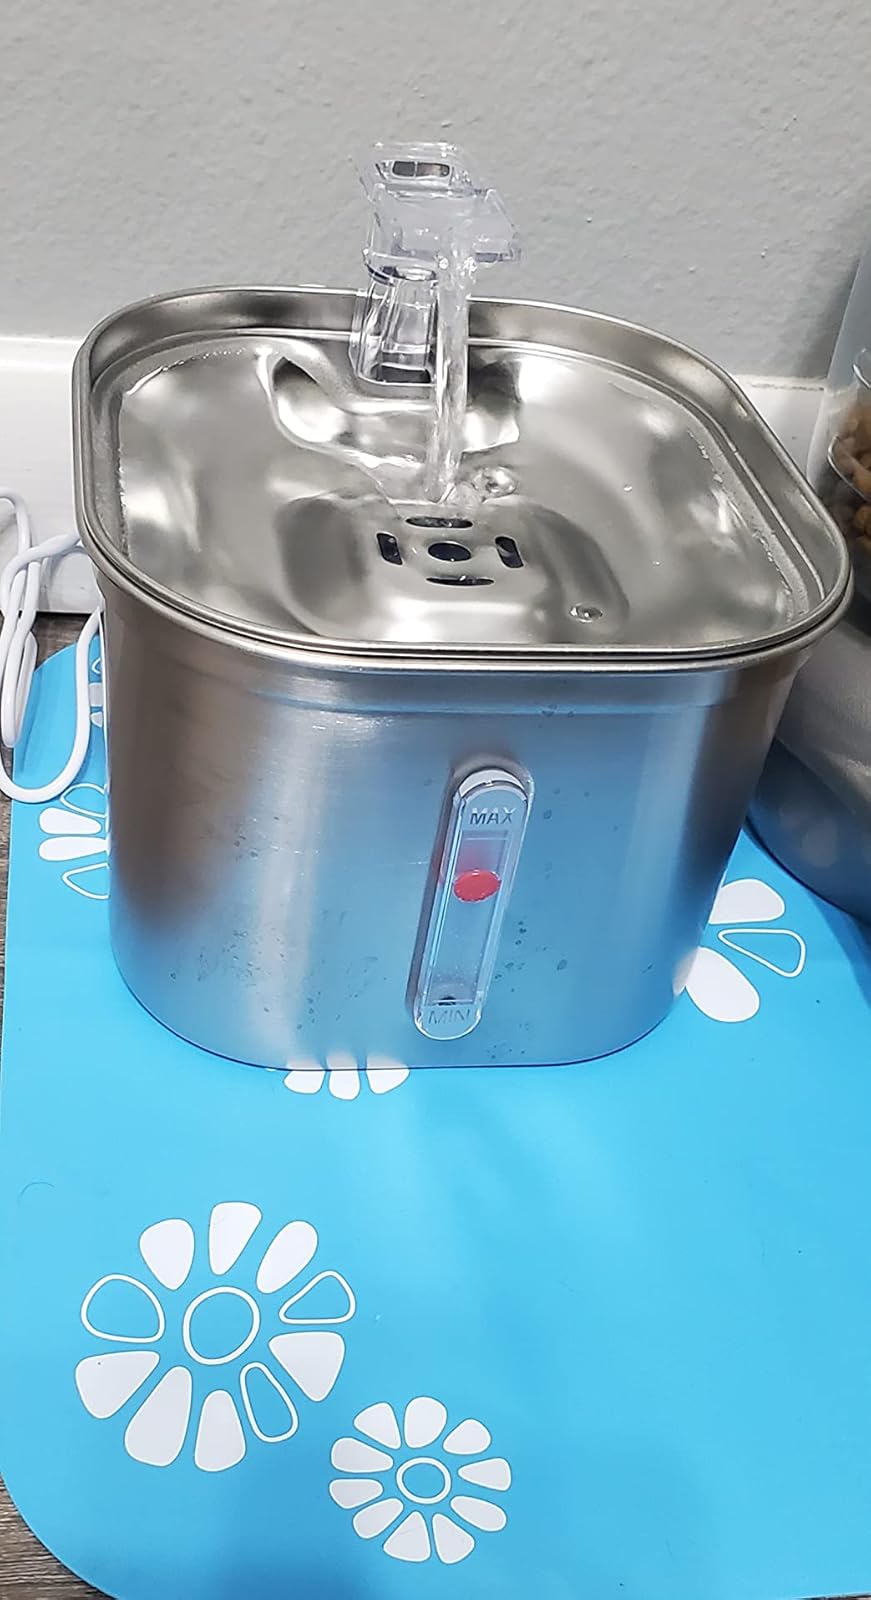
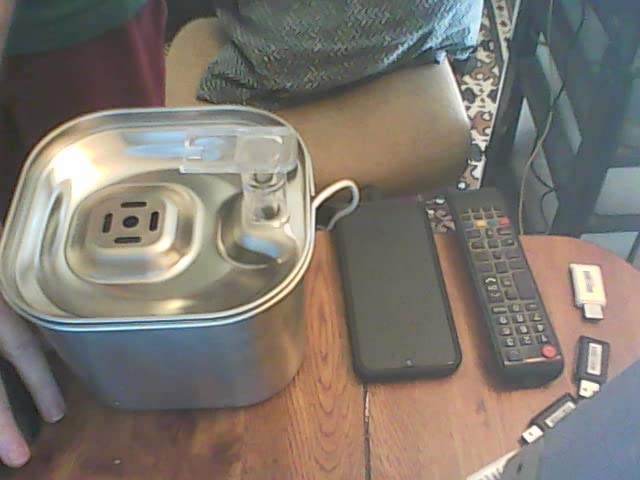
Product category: items_bowl
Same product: yes